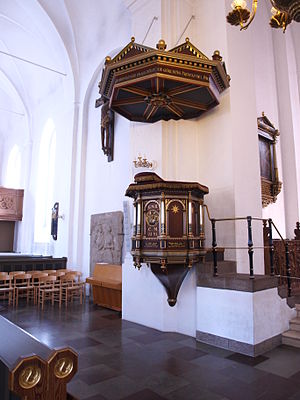
Sankt Nicolai Kirke (Kolding) / Interiør / Prædikestol
Prædikestolen fra 1591
Prædikestole, Sankt Nikolai Kirke (Kolding), sænket kirken i 1591 af lensmand på Koldinghus, Caspar Markdanner
Sankt Nicolai Kirke er Koldings ældste kirke, bygget i 1200-tallet af røde munkesten og er beliggende på Nicolaiplads 3. Kirken har flere gange fået gennemgribende ombygninger, den har haft sit nuværende udseende siden 1886.